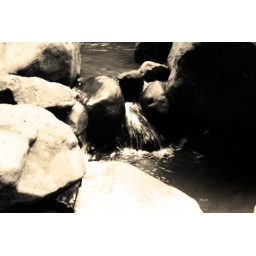
rocks and water in BW II